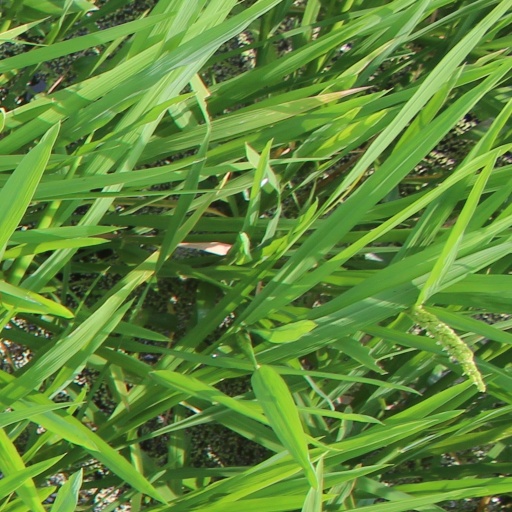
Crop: rice